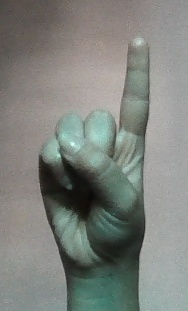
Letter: bb